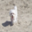
Label: dog